Blaise de Monluc

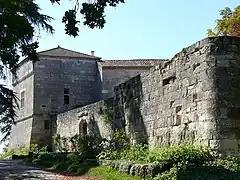
"Château de Monluc", in Estillac, which Montluc inherited from his mother

His younger full brother Jean de Monluc (1508–1579) became a diplomat and subsequently Bishop of Valence; despite his clerical status, he had a natural son, Jean de Monluc de Balagny (1545–1603), who was legitimised in 1563 and became Marshal of France in 1594. Their father's second marriage produced another five half-sisters and five half-brothers, of whom few details survive. One daughter Anne married François de Gélas and their younger son Charles later succeeded his uncle Jean as Bishop of Valence in 1574, while Joachim was another soldier whose pillaging of the Dordogne in 1537 was still remembered three centuries later.